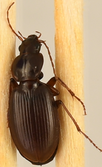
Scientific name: Synuchus impunctatus
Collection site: Bartlett Experimental Forest NEON (BART), plot BART_068